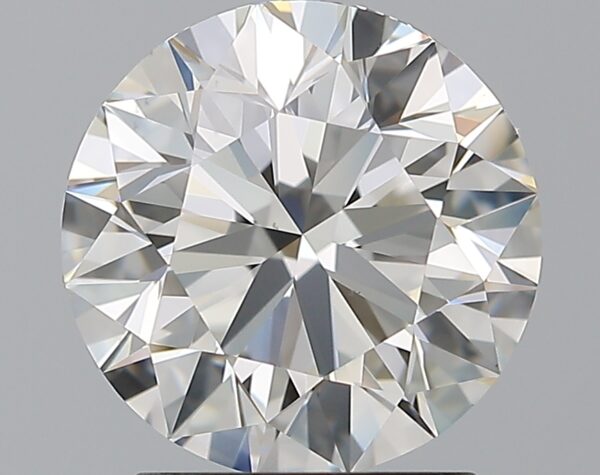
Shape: round
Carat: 2.2
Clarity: VS1
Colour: H
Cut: EX
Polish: EX
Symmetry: EX
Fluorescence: N
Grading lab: GIA
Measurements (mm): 8.26 x 8.3 x 5.16